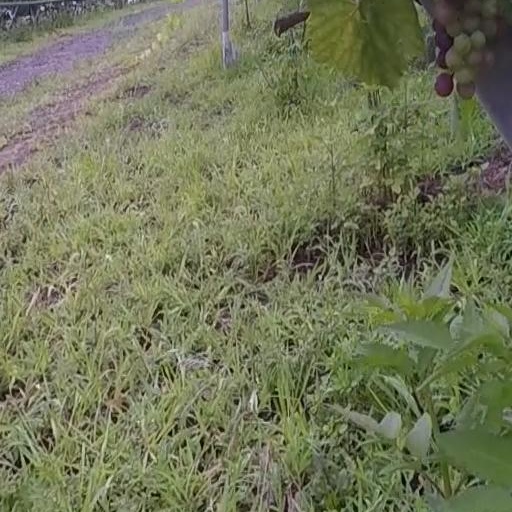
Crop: grape